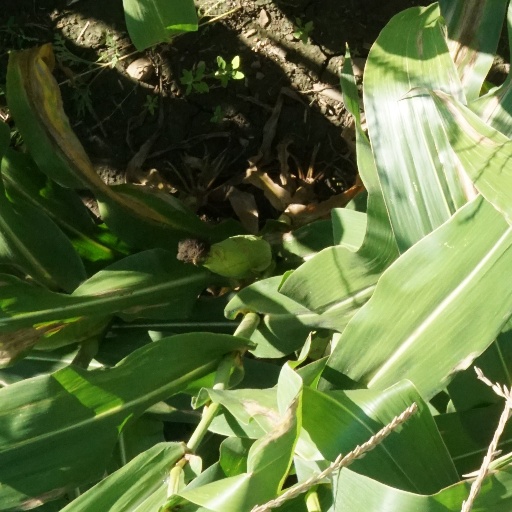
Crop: maize; corn